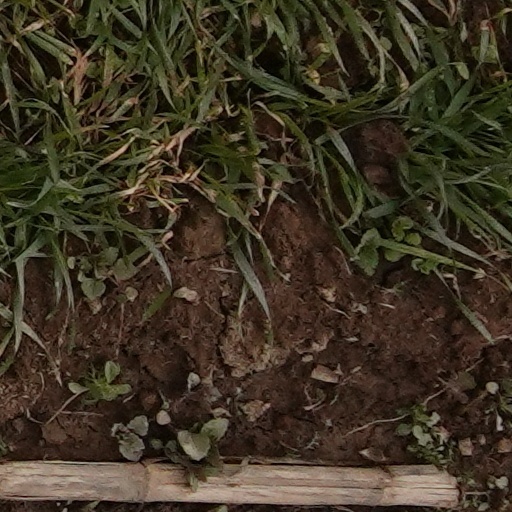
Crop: wheat